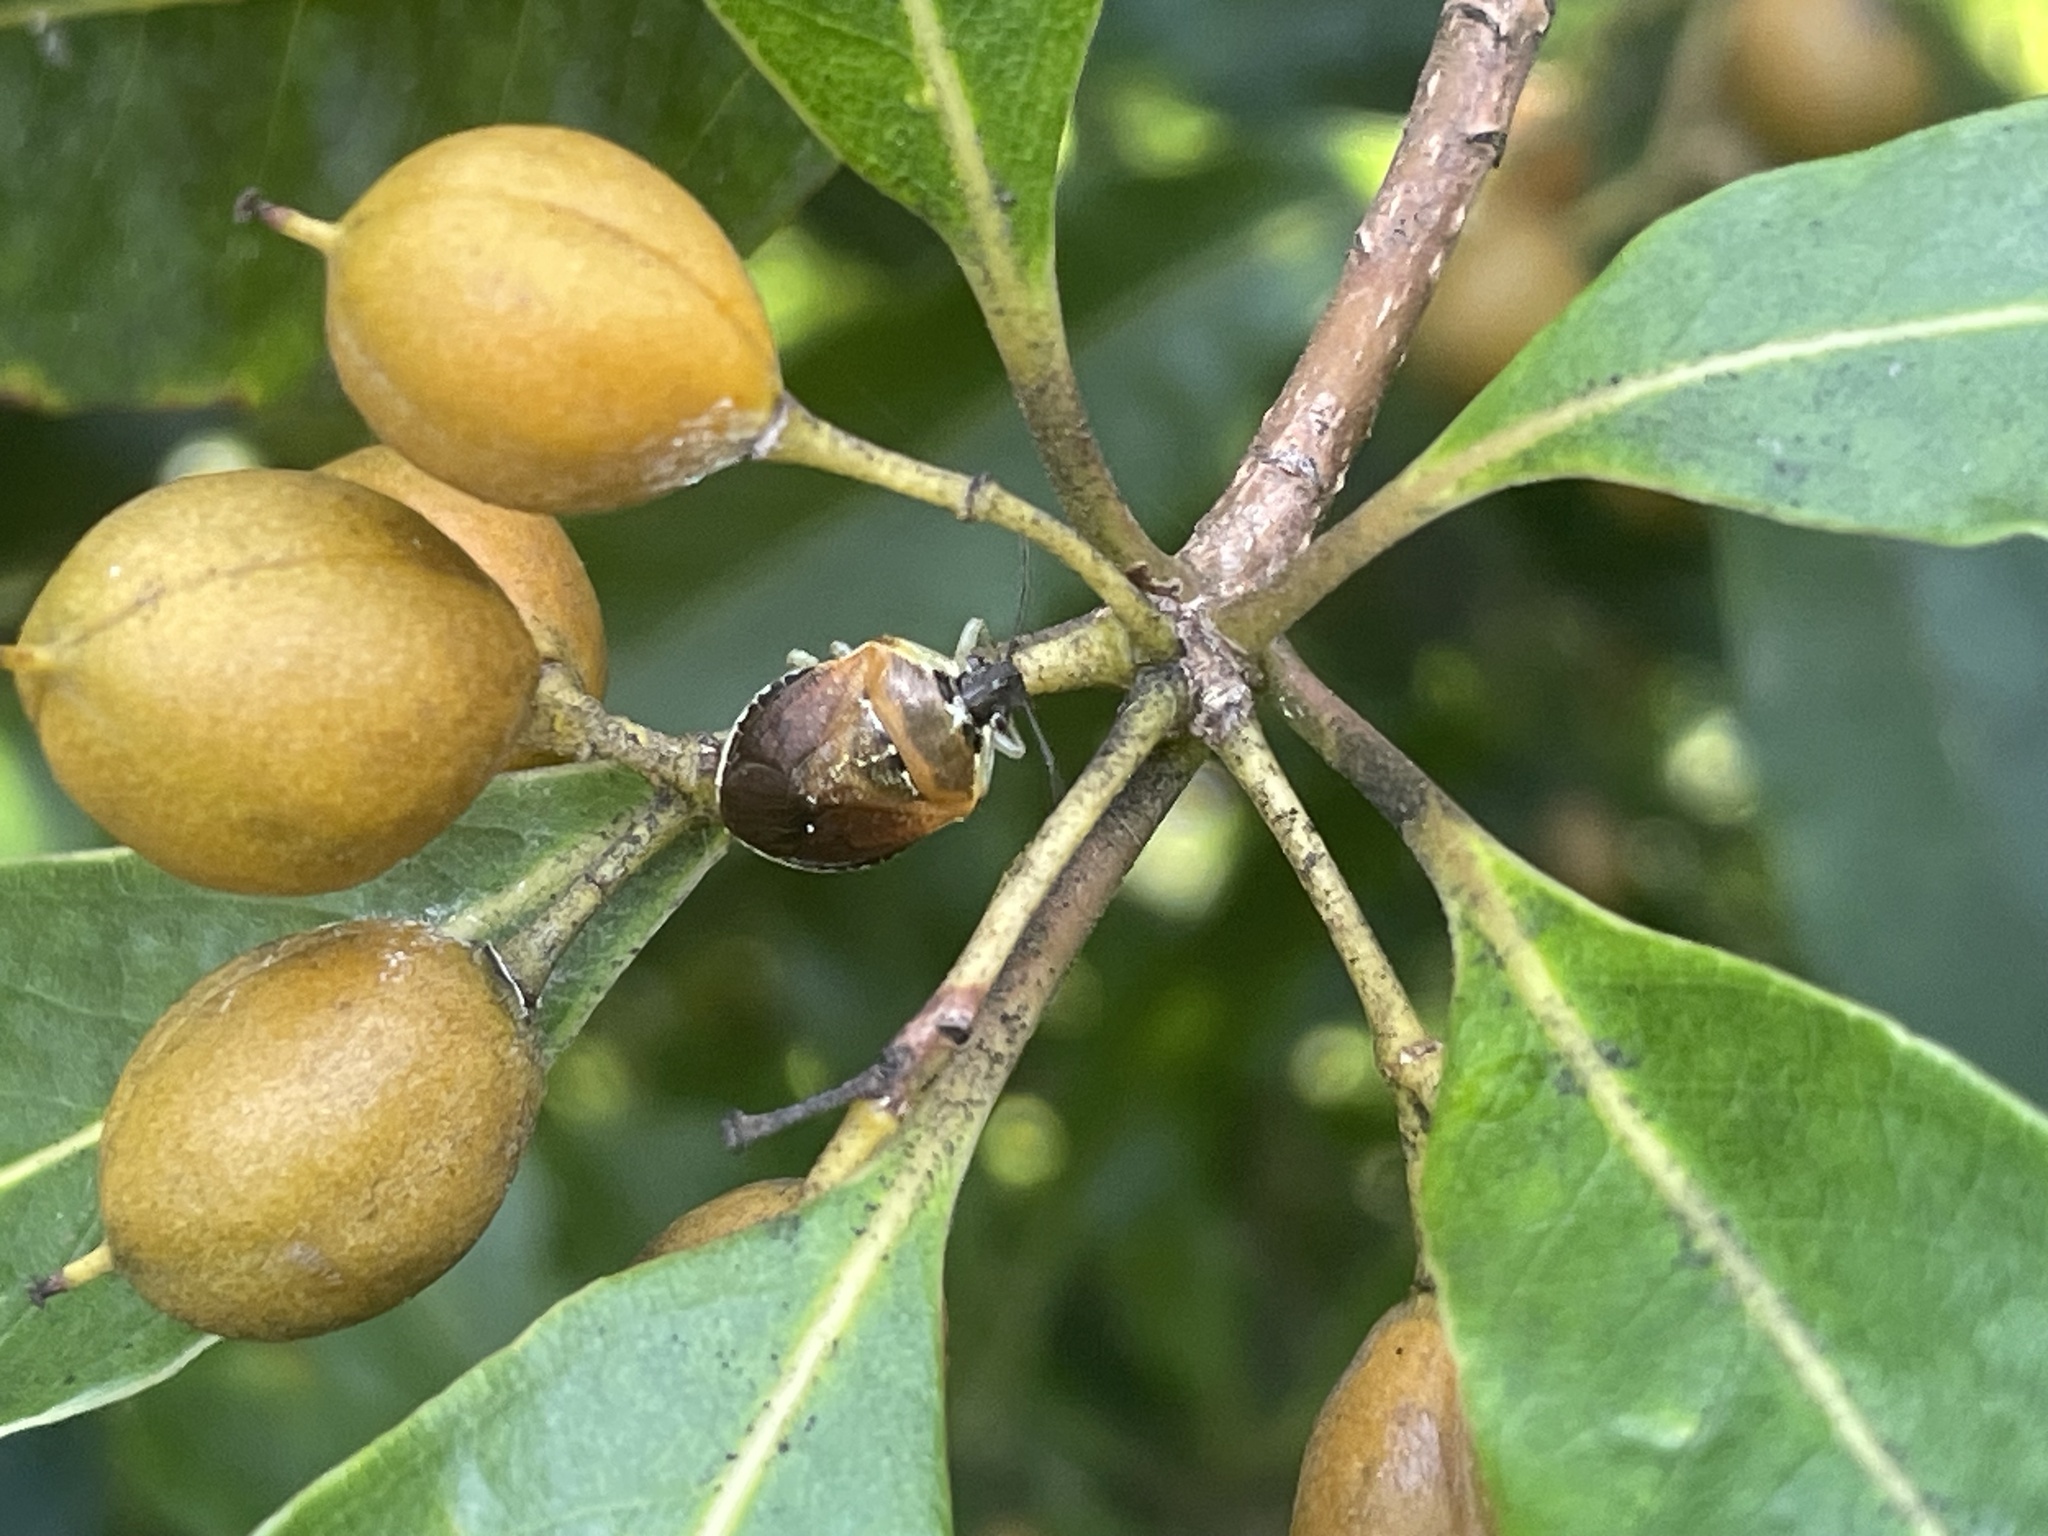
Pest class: stink_bug